Eryk Williamson

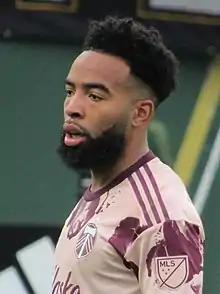
Williamson with the Portland Timbers in 2022

Eryk Tyrek Williamson (born June 11, 1997) is an American professional soccer player who plays as a midfielder for Major League Soccer club Charlotte FC.